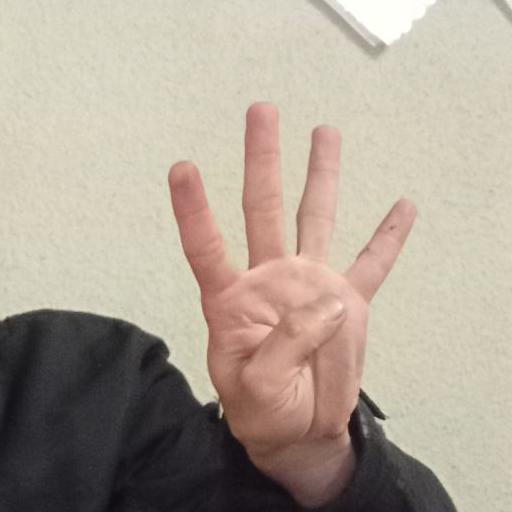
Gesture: four